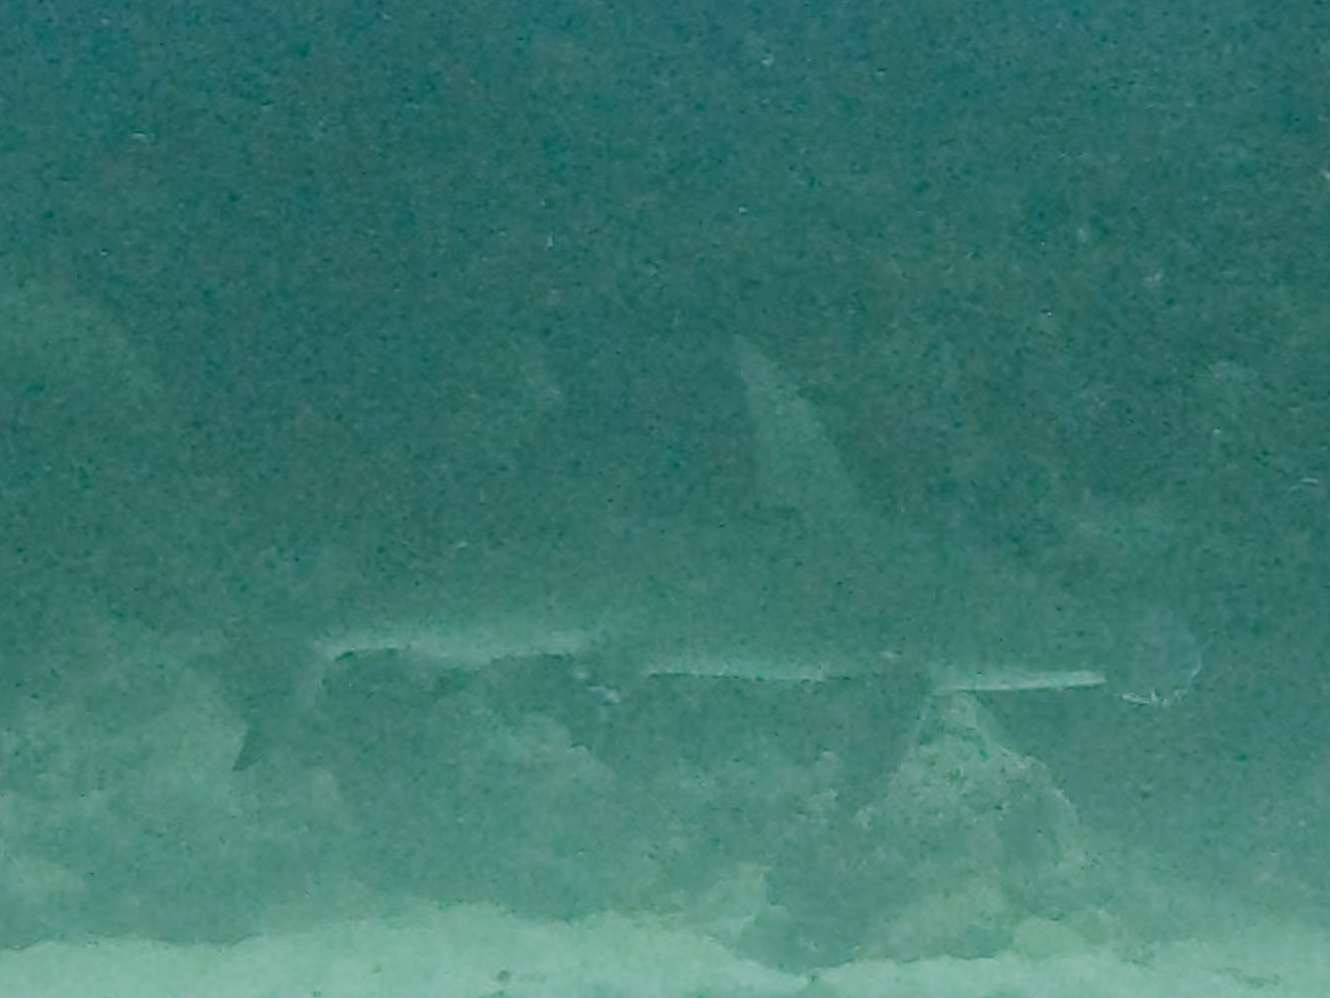
fish (species not among the labelled classes)